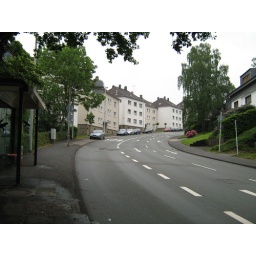
This is cute little road just next to which the University is located in Wuppertal.